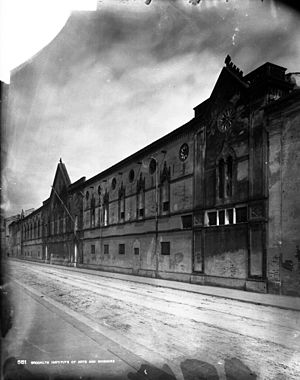
Pisa / Kultur / Kirker
Convent, Pisa, Italy, 1895. Brooklyn Museum Archives, Goodyear Archival Collection (S03_06_01_001 image 291)
Pisa er en by i Toscana i det centrale Italien, hvor den ligger ud til floden Arno, lige inden den munder ud i Det Liguriske Hav. Det er hovedstaden i Provinsen Pisa. Selvom byen er verdenkendt for sit skæve tårn, indeholder byen med over 91.104 indbyggere mere end 20 historiske kirker, adskillige middelalderlige paladser og forskellige broer over Arno. Meget af byens arkitektur blev finansieret under byens historie som en af Italiens maritime republikker.